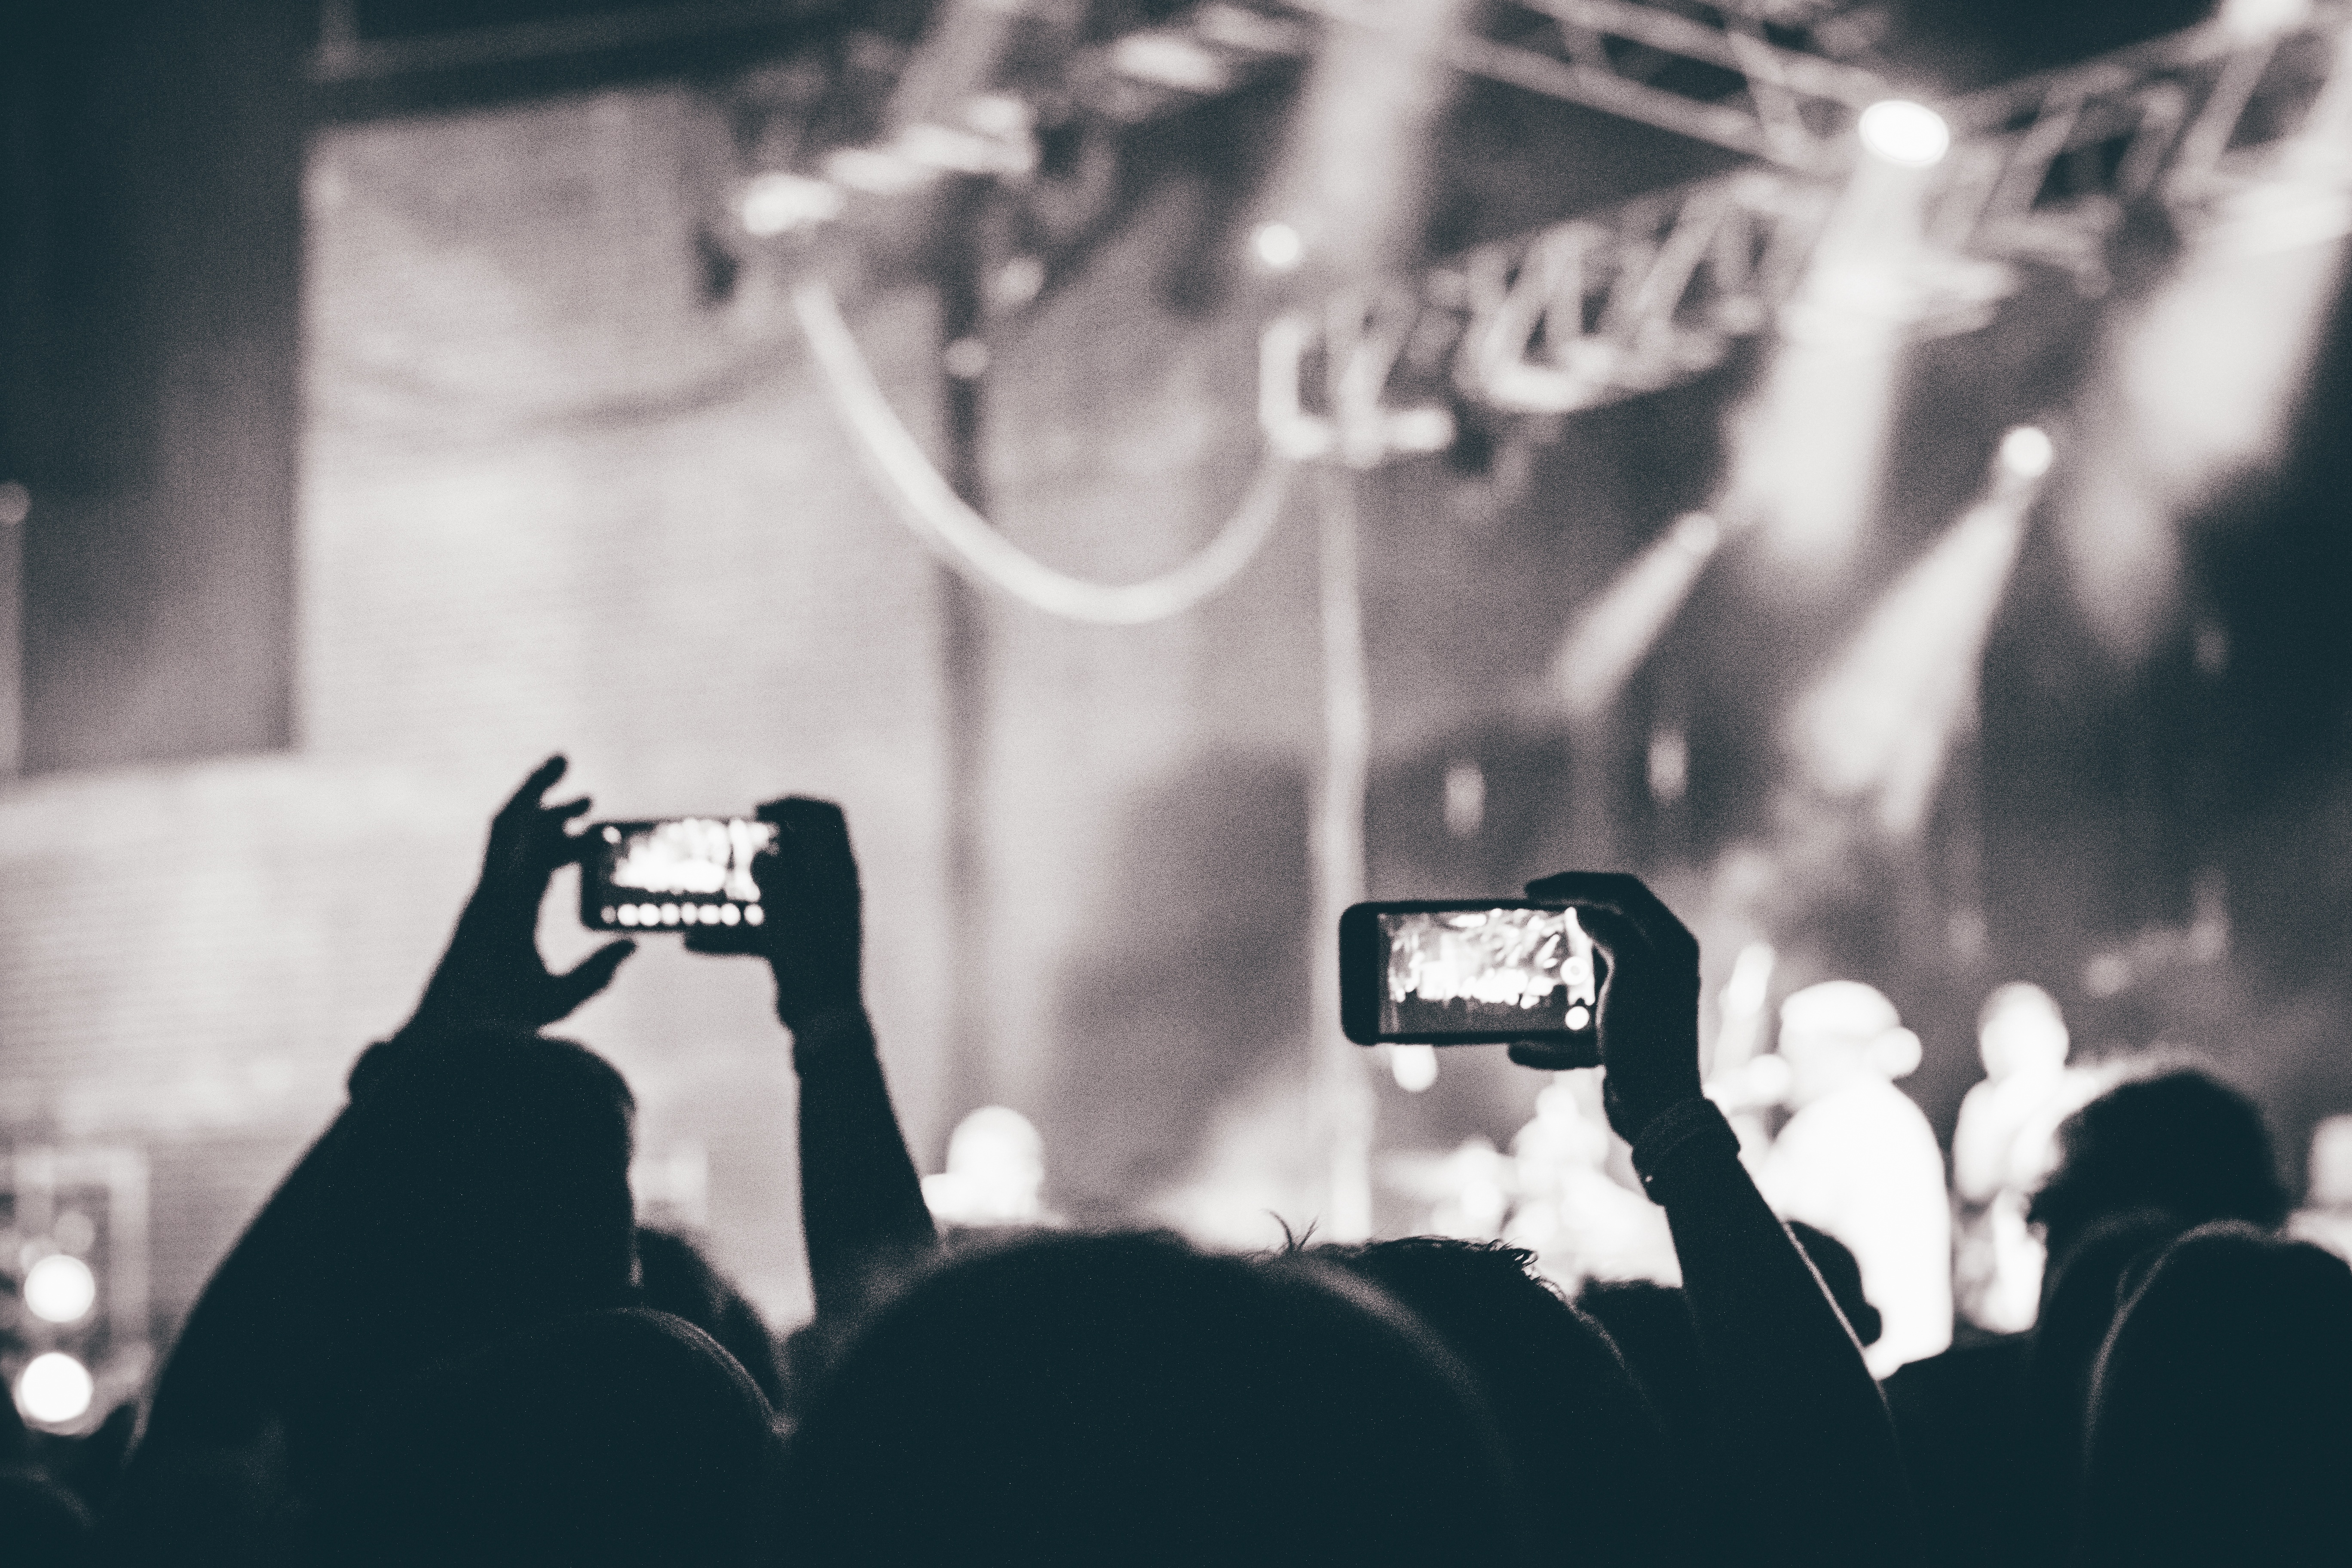
music, black and white, white, crowd, concert, darkness, musician, black, monochrome, performance, photograph, monochrome photography